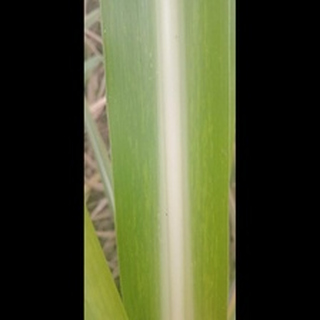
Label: sugarcane_mosaic